Question: Please indicate a possible affordance area of the hold_bottle that can be used for holding
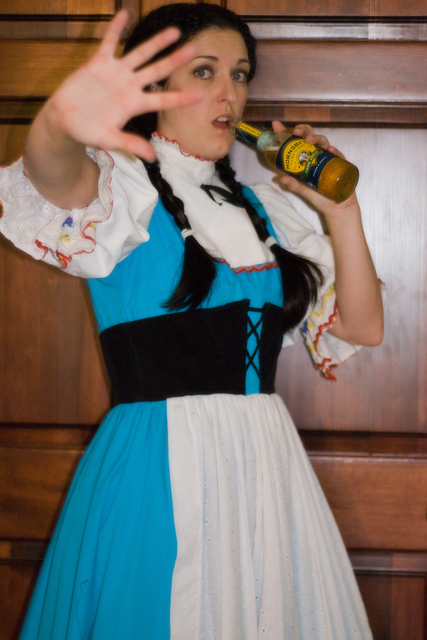
Answer: [213.224, 108.115, 366.86, 203.57]